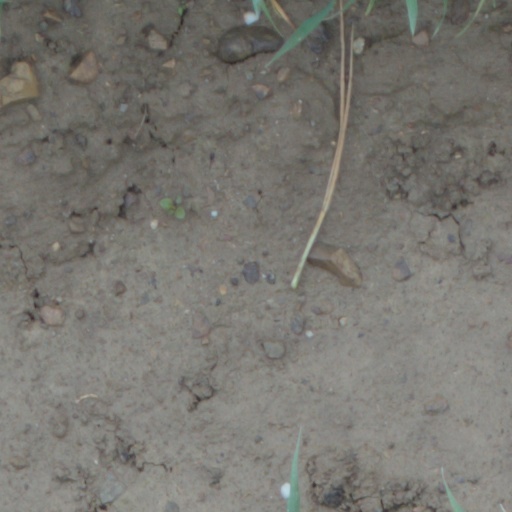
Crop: wheat